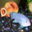
Label: aquarium_fish